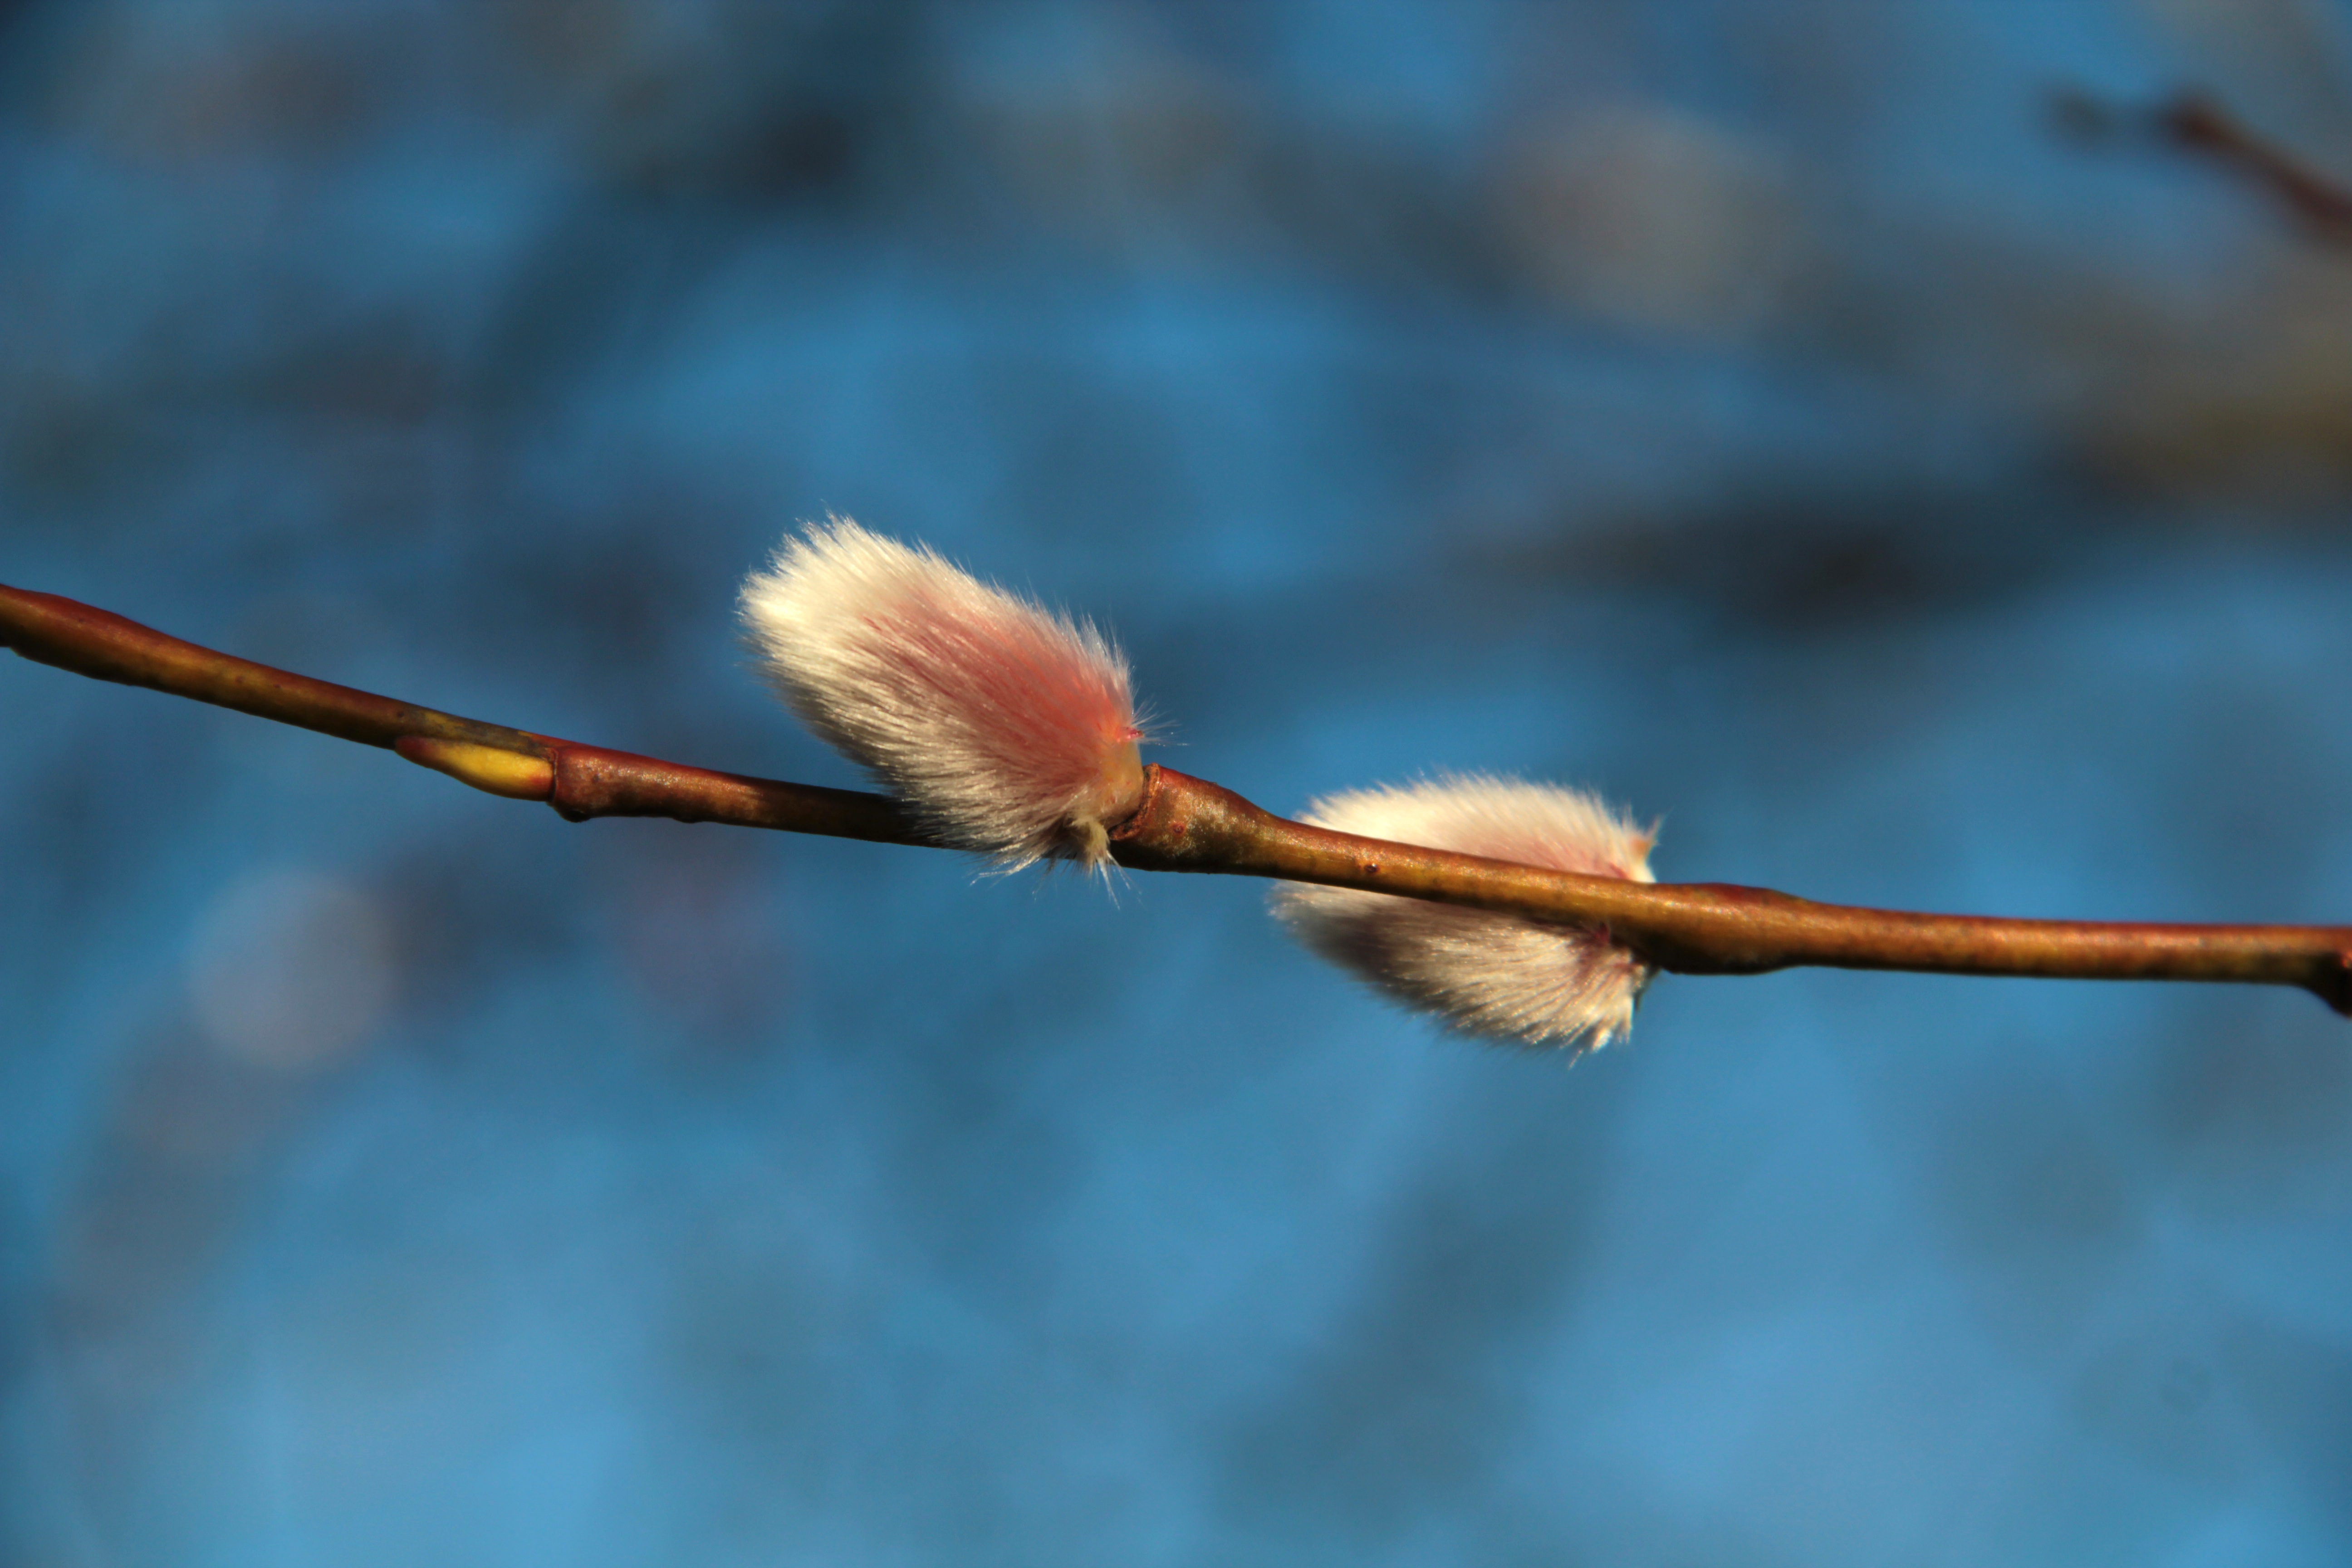
nature, branch, blossom, plant, photography, leaf, flower, frost, bush, pink, flora, twig, close up, sweden, osier, bud, himmel, salix, sky blue, macro photography, salicaceae, plant stem, thorns spines and prickles